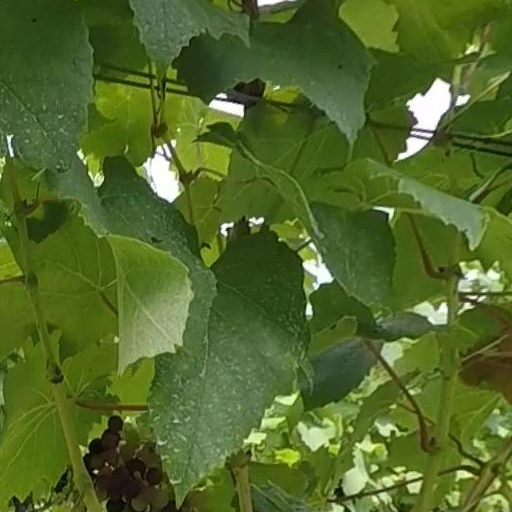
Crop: grape